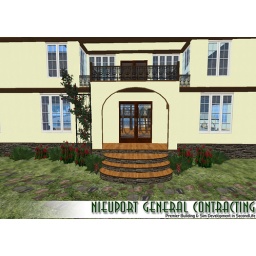
Custom Second Life beach house designed and constructed by Nieuport General Contracting.